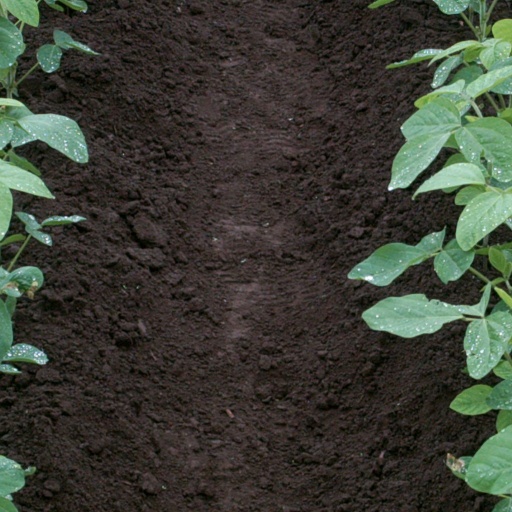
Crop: soybean